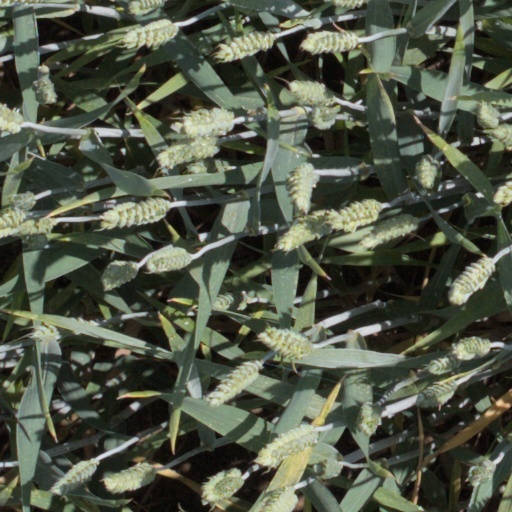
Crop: wheat